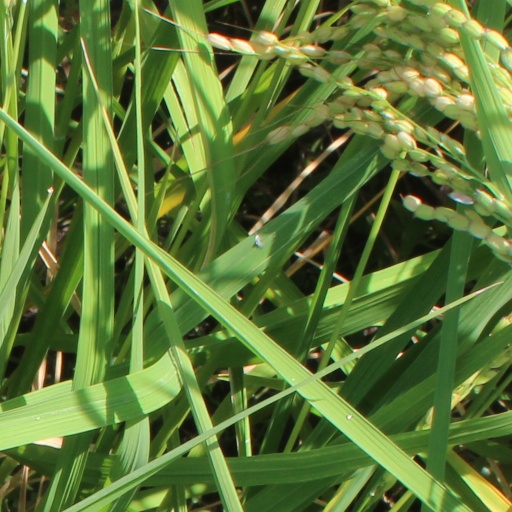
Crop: rice